Ufuk Ceylan

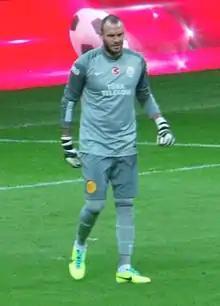
Ceylan in 2013

Ufuk Ceylan (born 23 June 1986) is a Turkish professional footballer who plays as a goalkeeper.